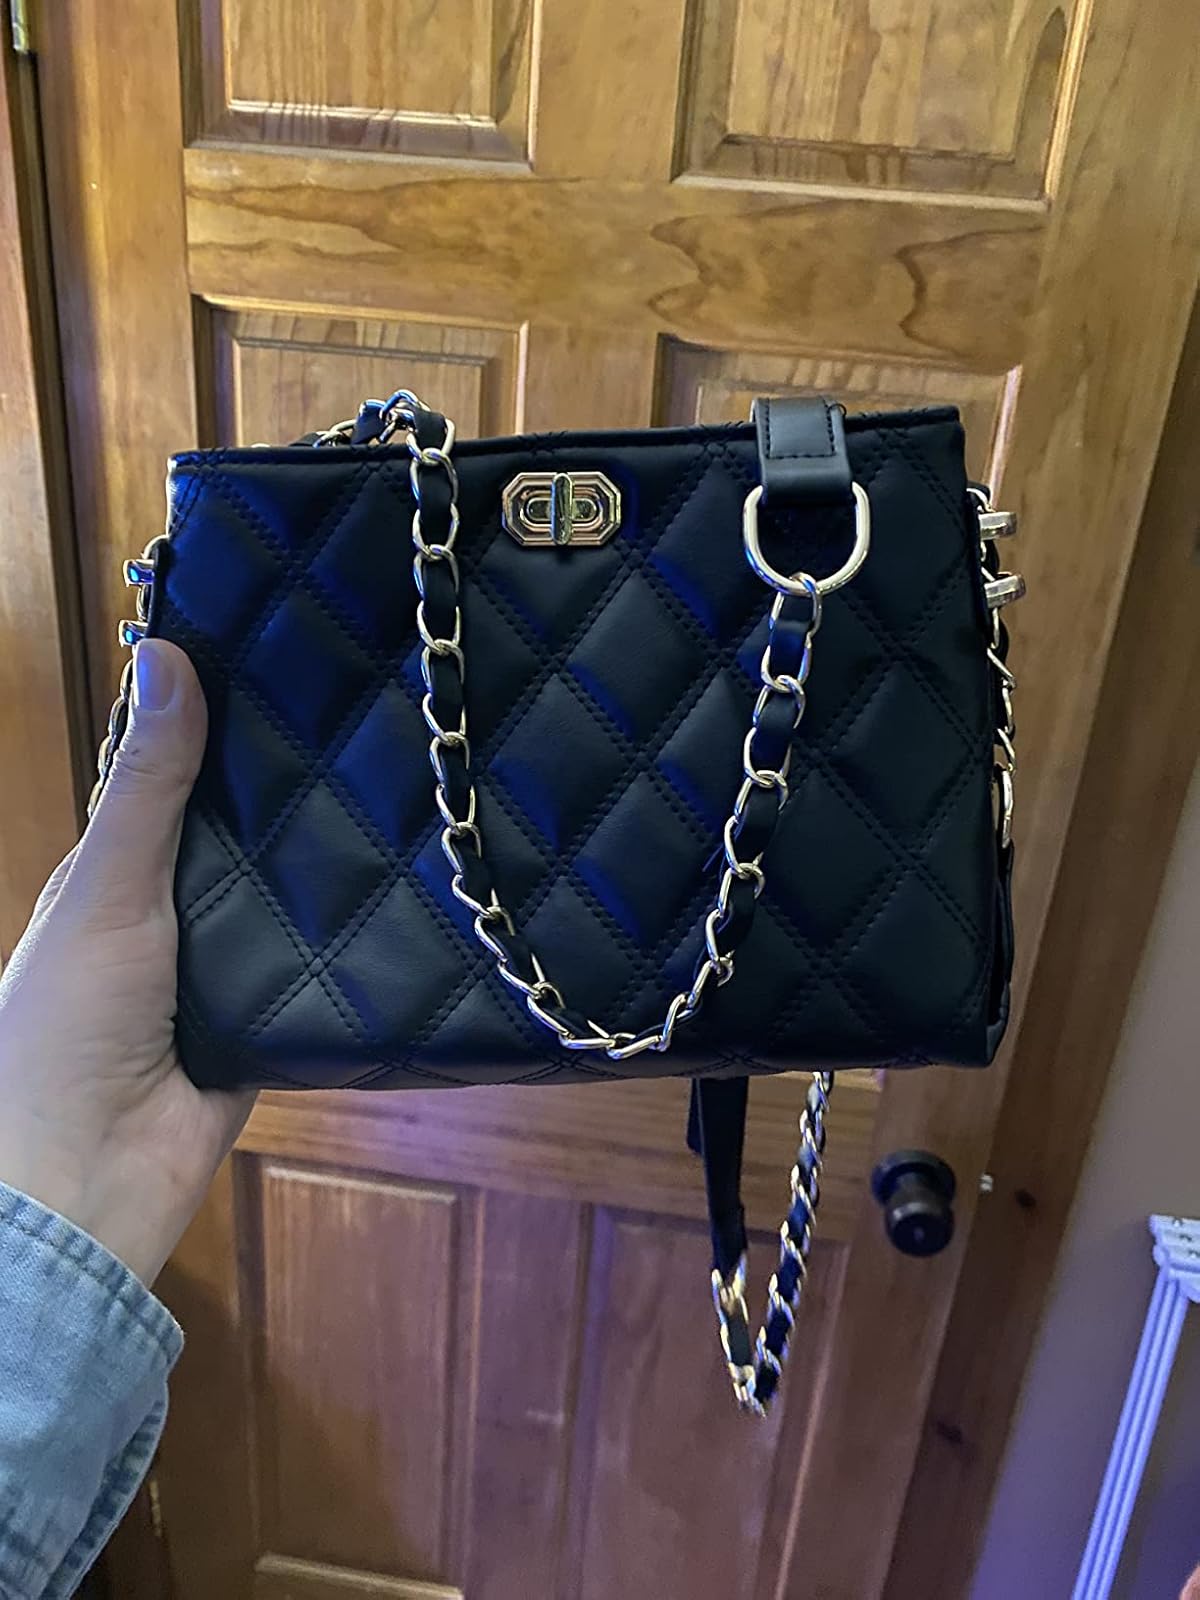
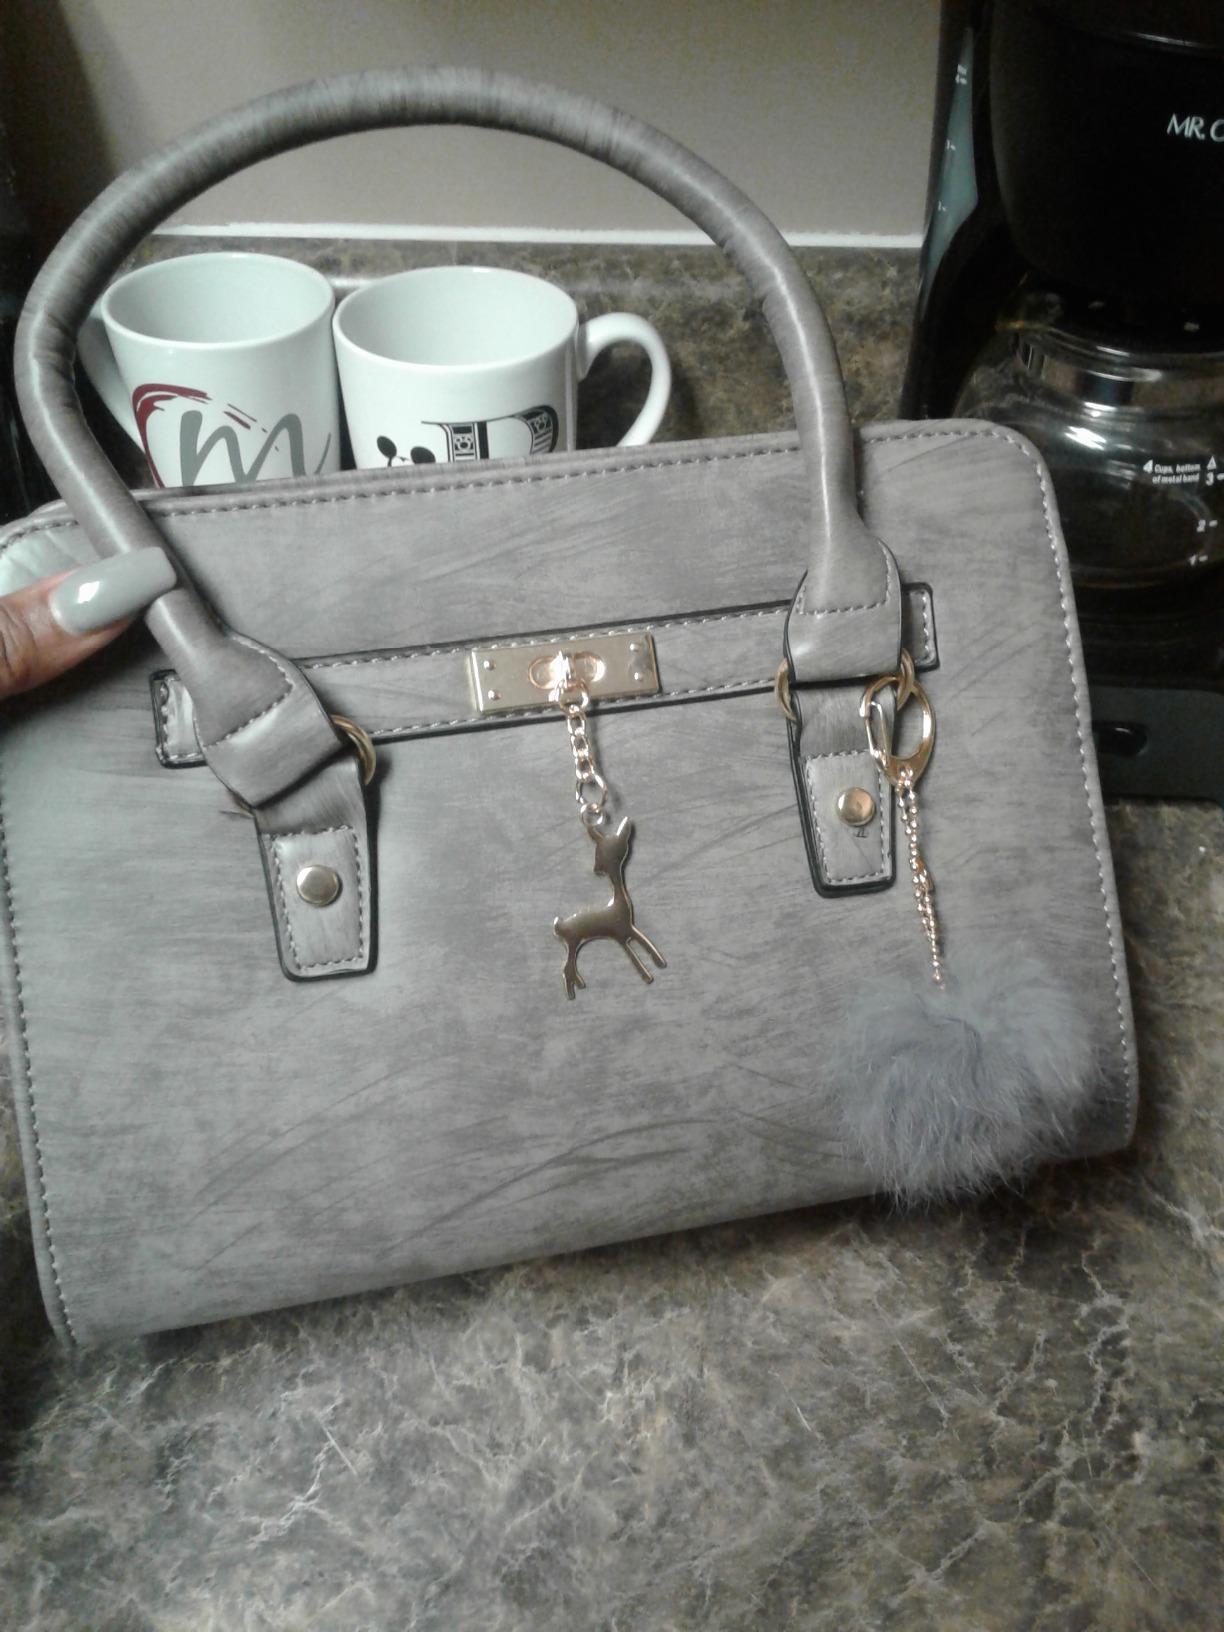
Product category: accessories_handbag
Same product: no